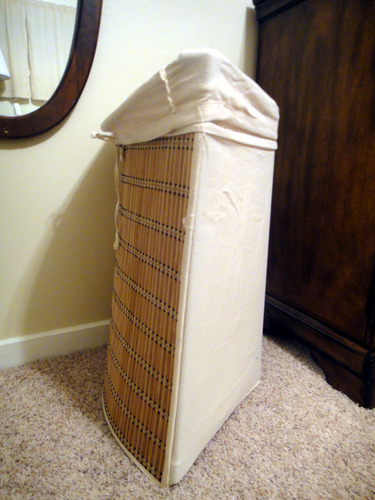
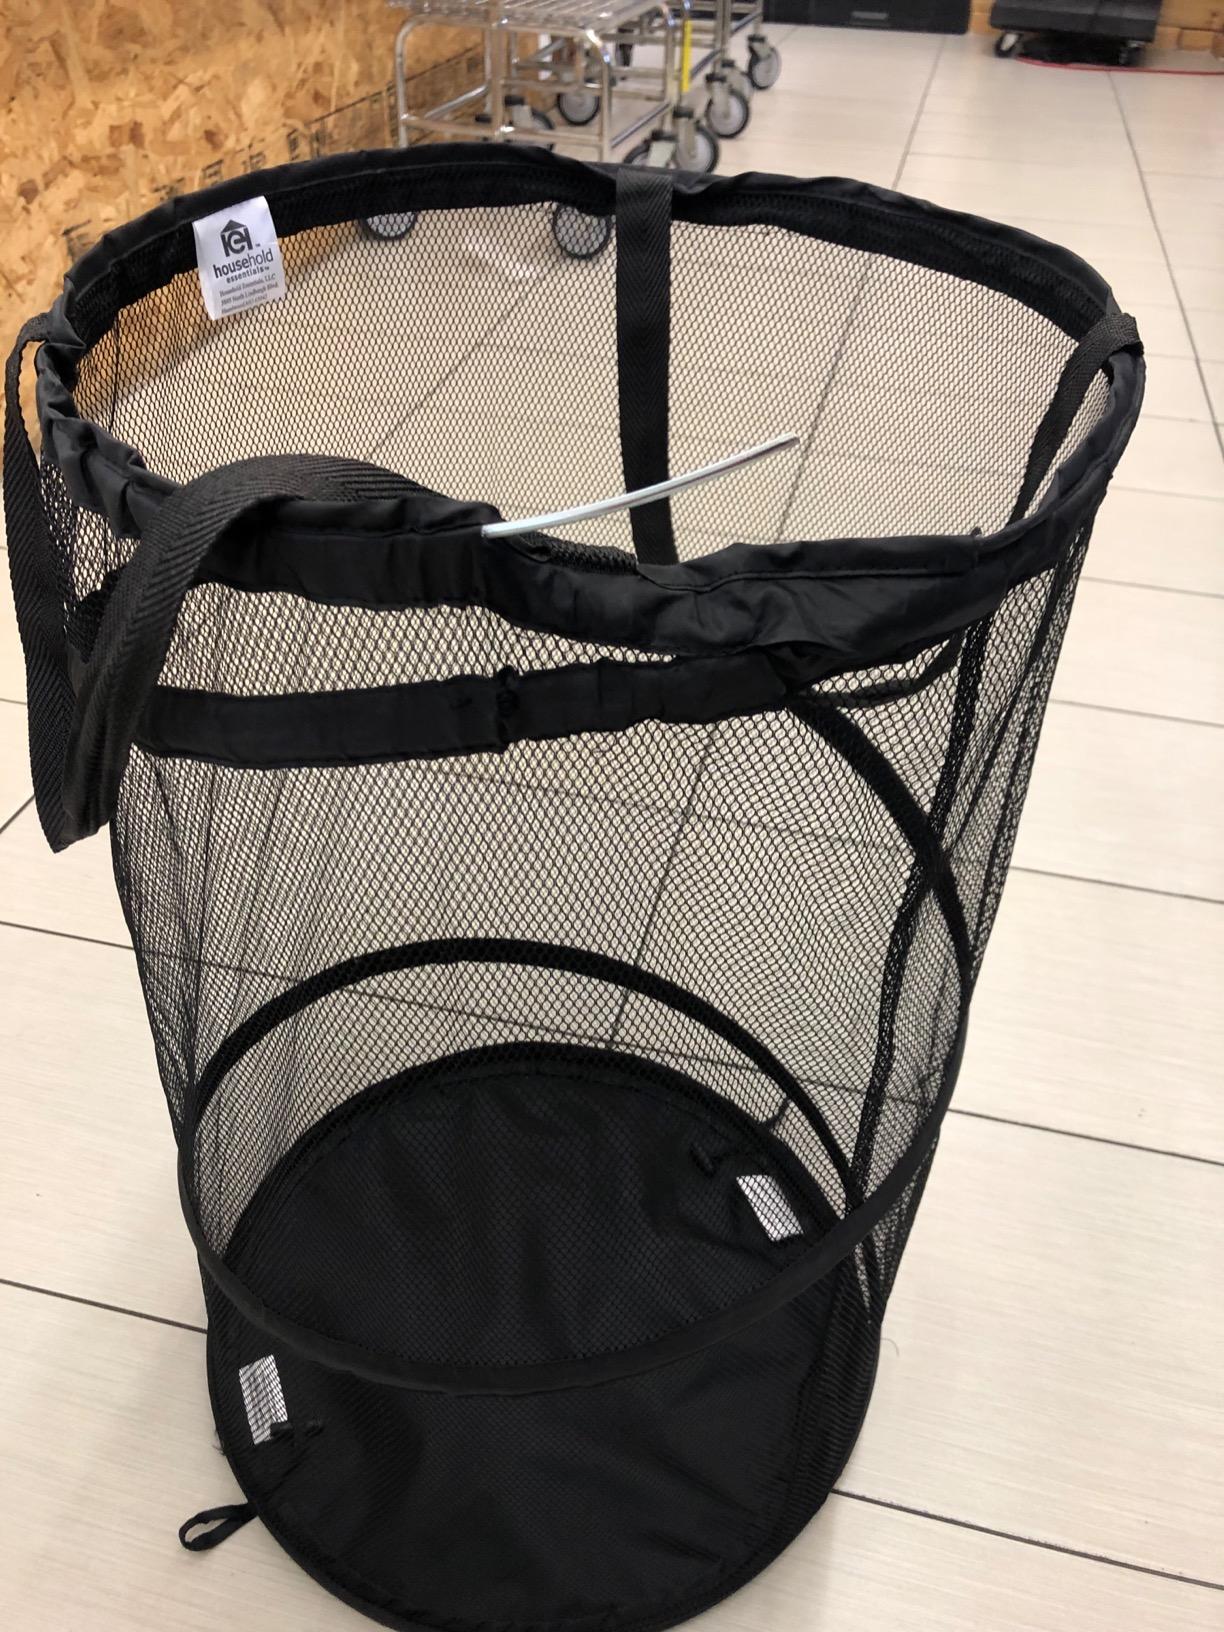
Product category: items_hamper
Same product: no